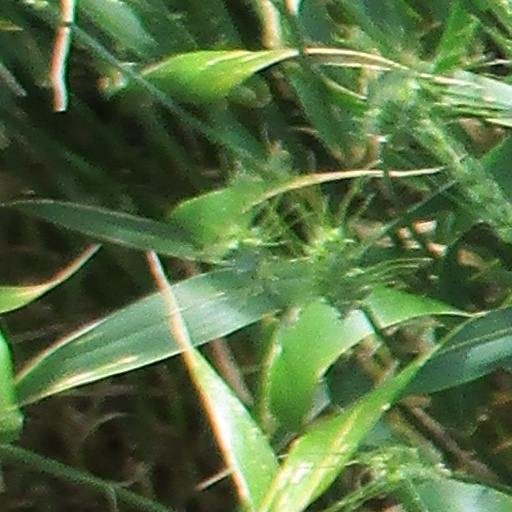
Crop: wheat